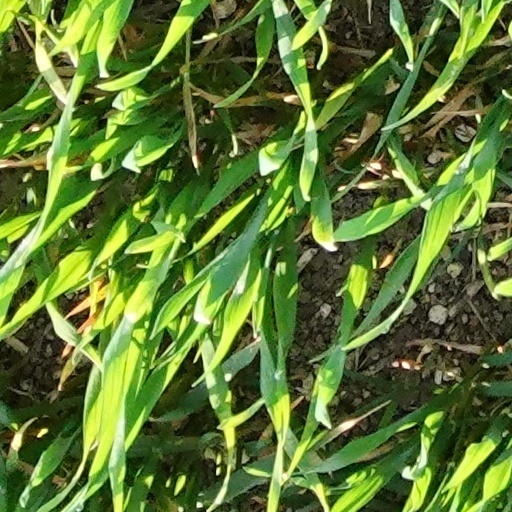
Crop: wheat